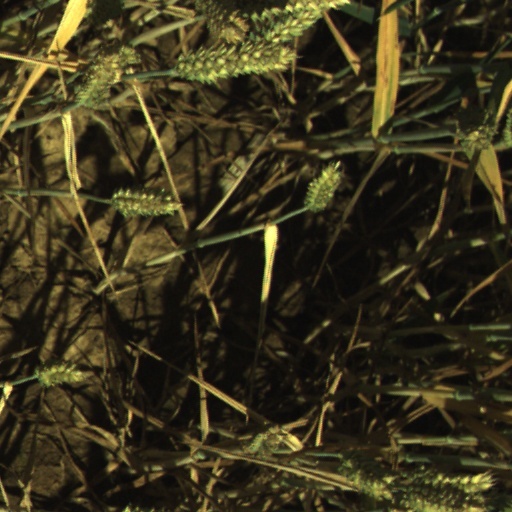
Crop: wheat